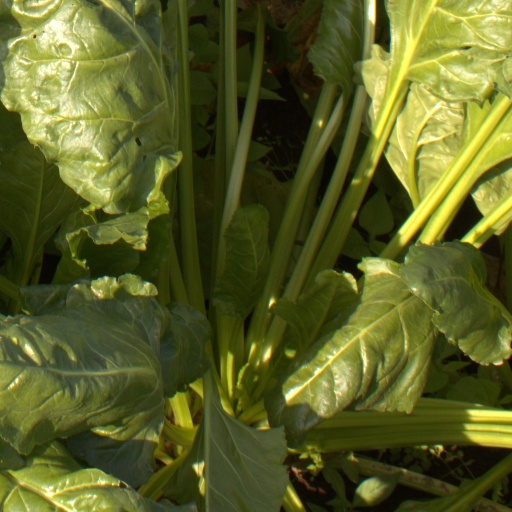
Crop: sugar beet